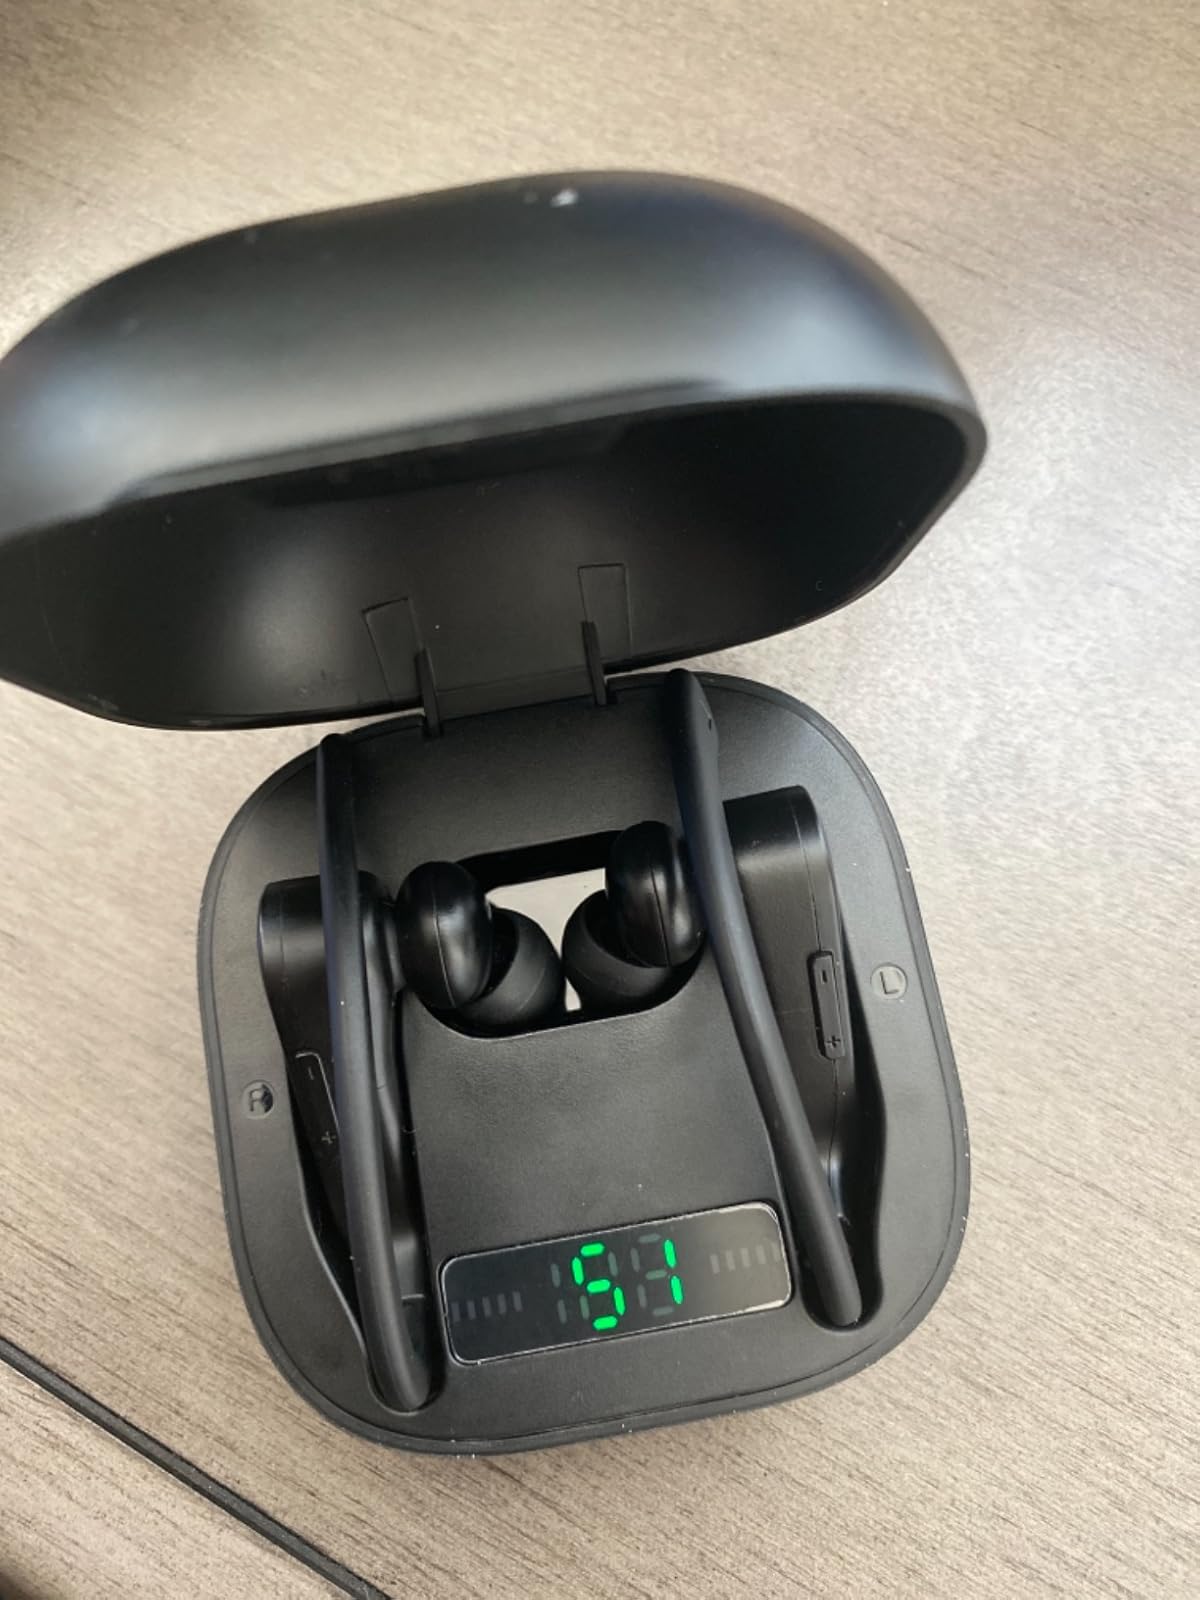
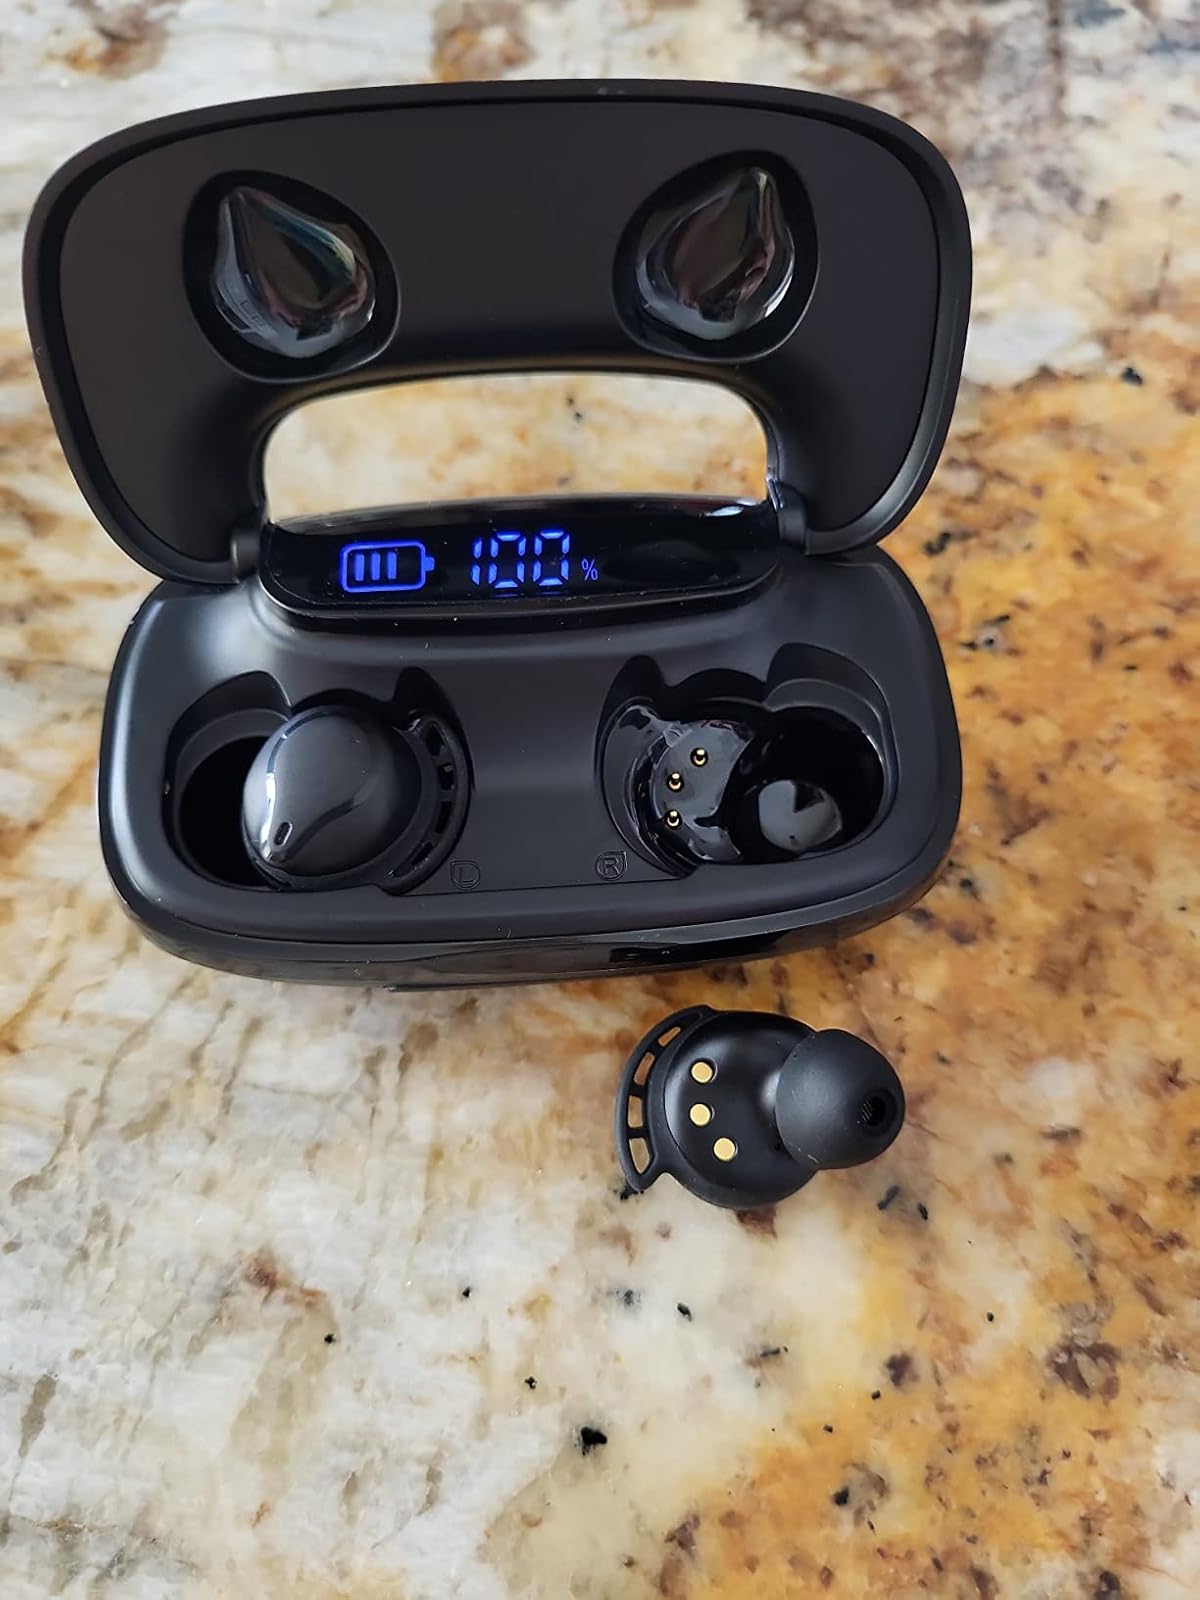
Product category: earbuds
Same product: no